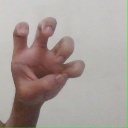
अक्षर: छ